Bell Acres, Pennsylvania

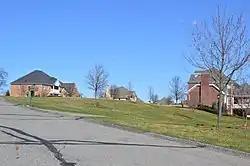
Single family homes off Camp Meeting Road

As of the census of 2000, there were 1,382 people, 520 households, and 412 families residing in the borough. The population density was . There were 540 housing units at an average density of . The racial makeup of the borough was 95.66% White, 1.09% African American, 0.65% Native American, 1.52% Asian, 0.29% from other races, and 0.80% from two or more races. Hispanic or Latino of any race were 0.22% of the population.